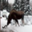
Label: deer